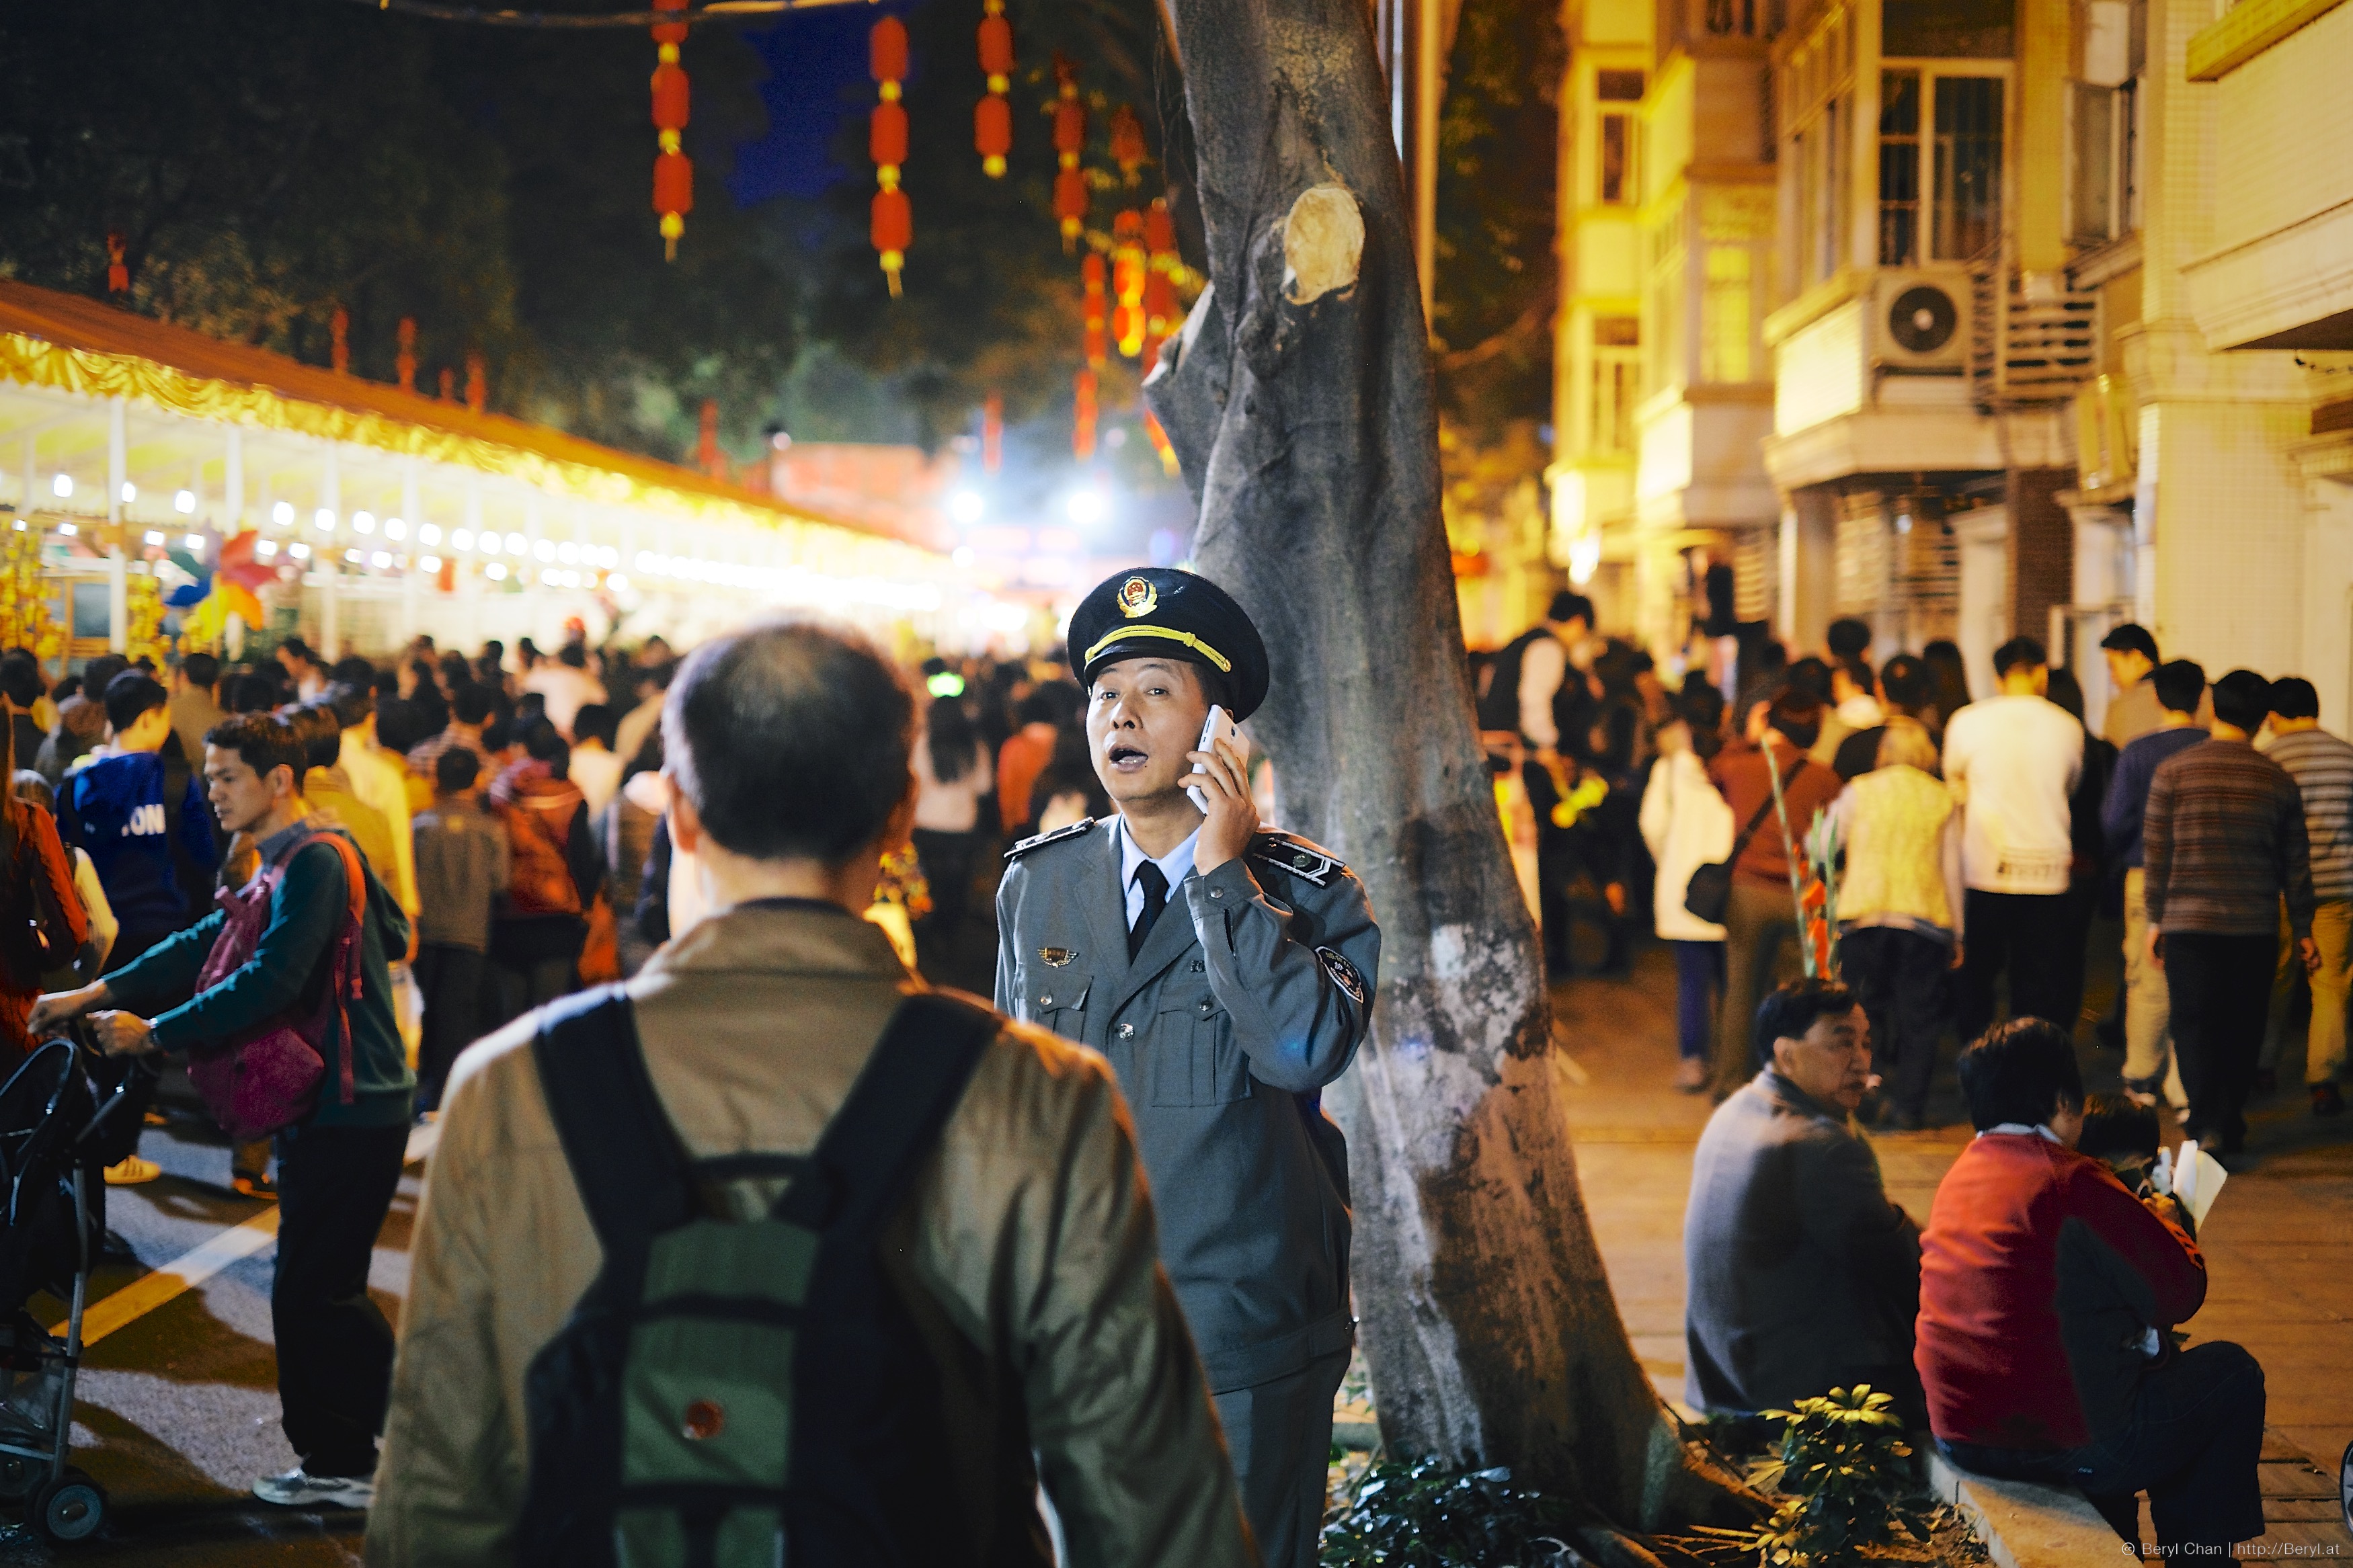
people, street, urban, crowd, fujifilm, chinese, face, candid, happy, 35mm, newyear, demonstration, documentary, mirrorless, xf35mmf14r, xpro1, snap, snapshots, chinesenewyear